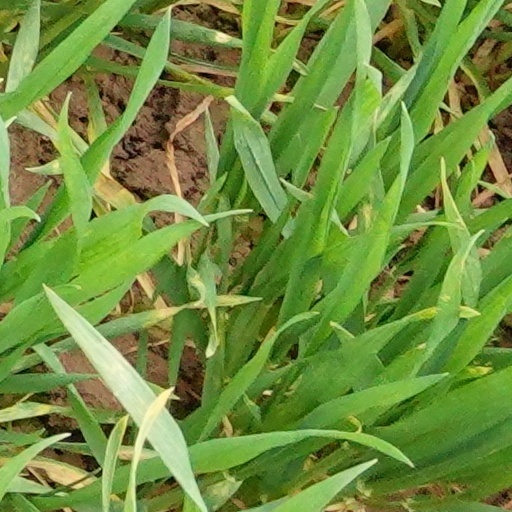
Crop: wheat